RAF Boxted

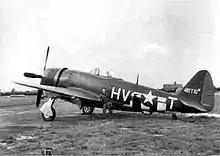
Republic P-47D-28-RE Thunderbolt Serial 44–19770, 61st Fighter Squadron

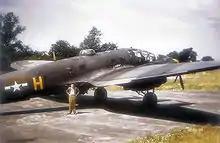
Heinkel He 111 Nr. 701152 at Boxted, 2 July 1945 after being acquired by the 56th FG on detachment in France. The aircraft was repainted in the markings of the 61st Fighter Squadron. After the 56th departed for the United States, this aircraft was turned over to the RAF and today it can be viewed at the Battle of Britain display at Hendon, London.

With the departure of the 354th, its place was taken by the 56th Fighter Group which was transferred from RAF Halesworth on 19 April 1944 to enable that base to be converted to a heavy bomber installation. Its operational squadrons were: